Five Square Meters

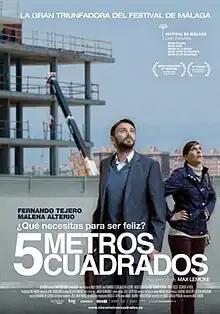
Theatrical release poster

Five Square Meters is a 2011 Spanish drama film directed by from a screenplay by and which stars Fernando Tejero and Malena Alterio.